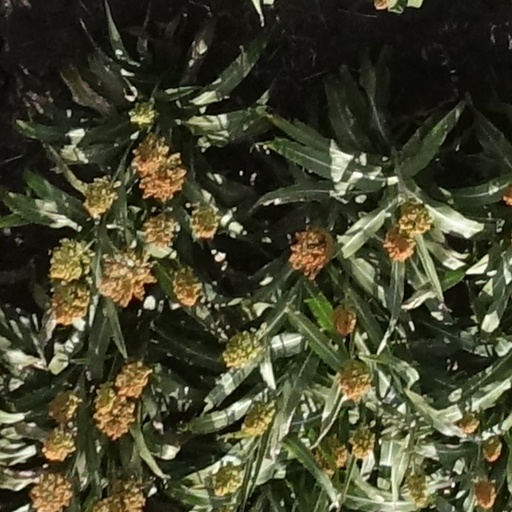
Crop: sorghum